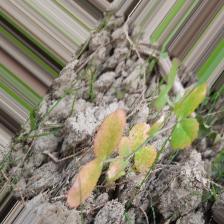
Label: Lentil Rust